U.S. Army Garrison Schweinfurt

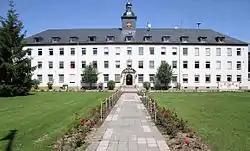

United States Army Garrison Schweinfurt (USAG Schweinfurt) was a United States Army military community located in and around Schweinfurt, Germany from 1945 to 2014. The garrison comprised two installations (Conn and Ledward Barracks), two housing areas (Askren Manor and Yorktown Village Housing Area), and two local training areas ("Brönnhof" or Area M) in Pfändhausen, to the north of Schweinfurt as well as Sulzheim (Sulzheim Training Area), 15 minutes to the south of Schweinfurt. Cold War-era installations in Bad Kissingen, Bad Neustadt, Hammelburg, and Oerlenbach were closed prior to the closure of USAG Schweinfurt in the years following German reunification in 1990.